Derek Wolfe

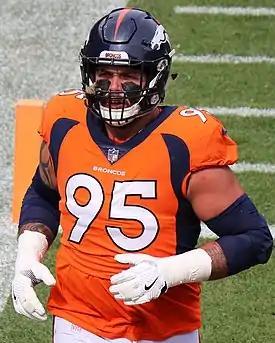
Wolfe playing for the Denver Broncos in 2018

Derek Wolfe (born February 24, 1990) is an American former professional football player who was a defensive end in the National Football League (NFL). He played college football for the Cincinnati Bearcats and was selected by the Denver Broncos in the second round of the 2012 NFL draft, playing his first eight years with them before signing with the Baltimore Ravens in 2020. Wolfe announced his retirement on July 28, 2022.